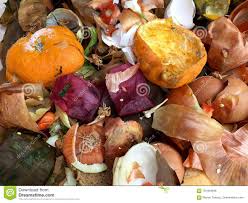
Label: trash